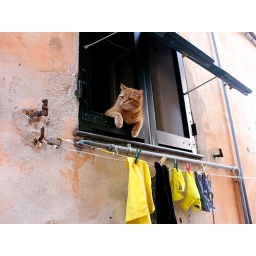
cat in window